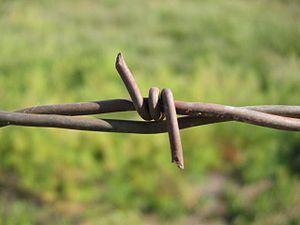
Le fil de fer barbelé, appelé aussi ronce artificielle ou barbelé, est une forme de fil de fer fabriqué de sorte à être piquant avec des pointes ou des angles parfois coupants disposés à intervalle régulier. Une personne ou un animal essayant de franchir ou de passer à travers du fil de fer barbelé aura de forts risques de se blesser.